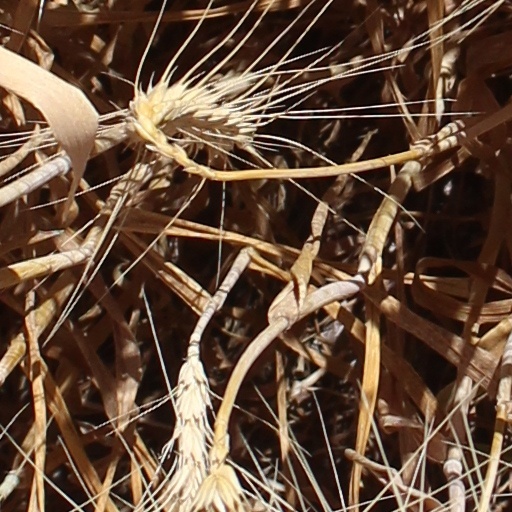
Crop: wheat